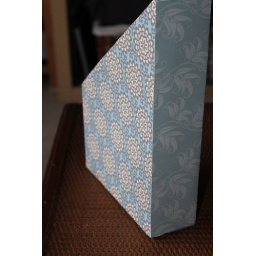
Cereal box covered in Amy Butler craft paper to be used for a magazine file